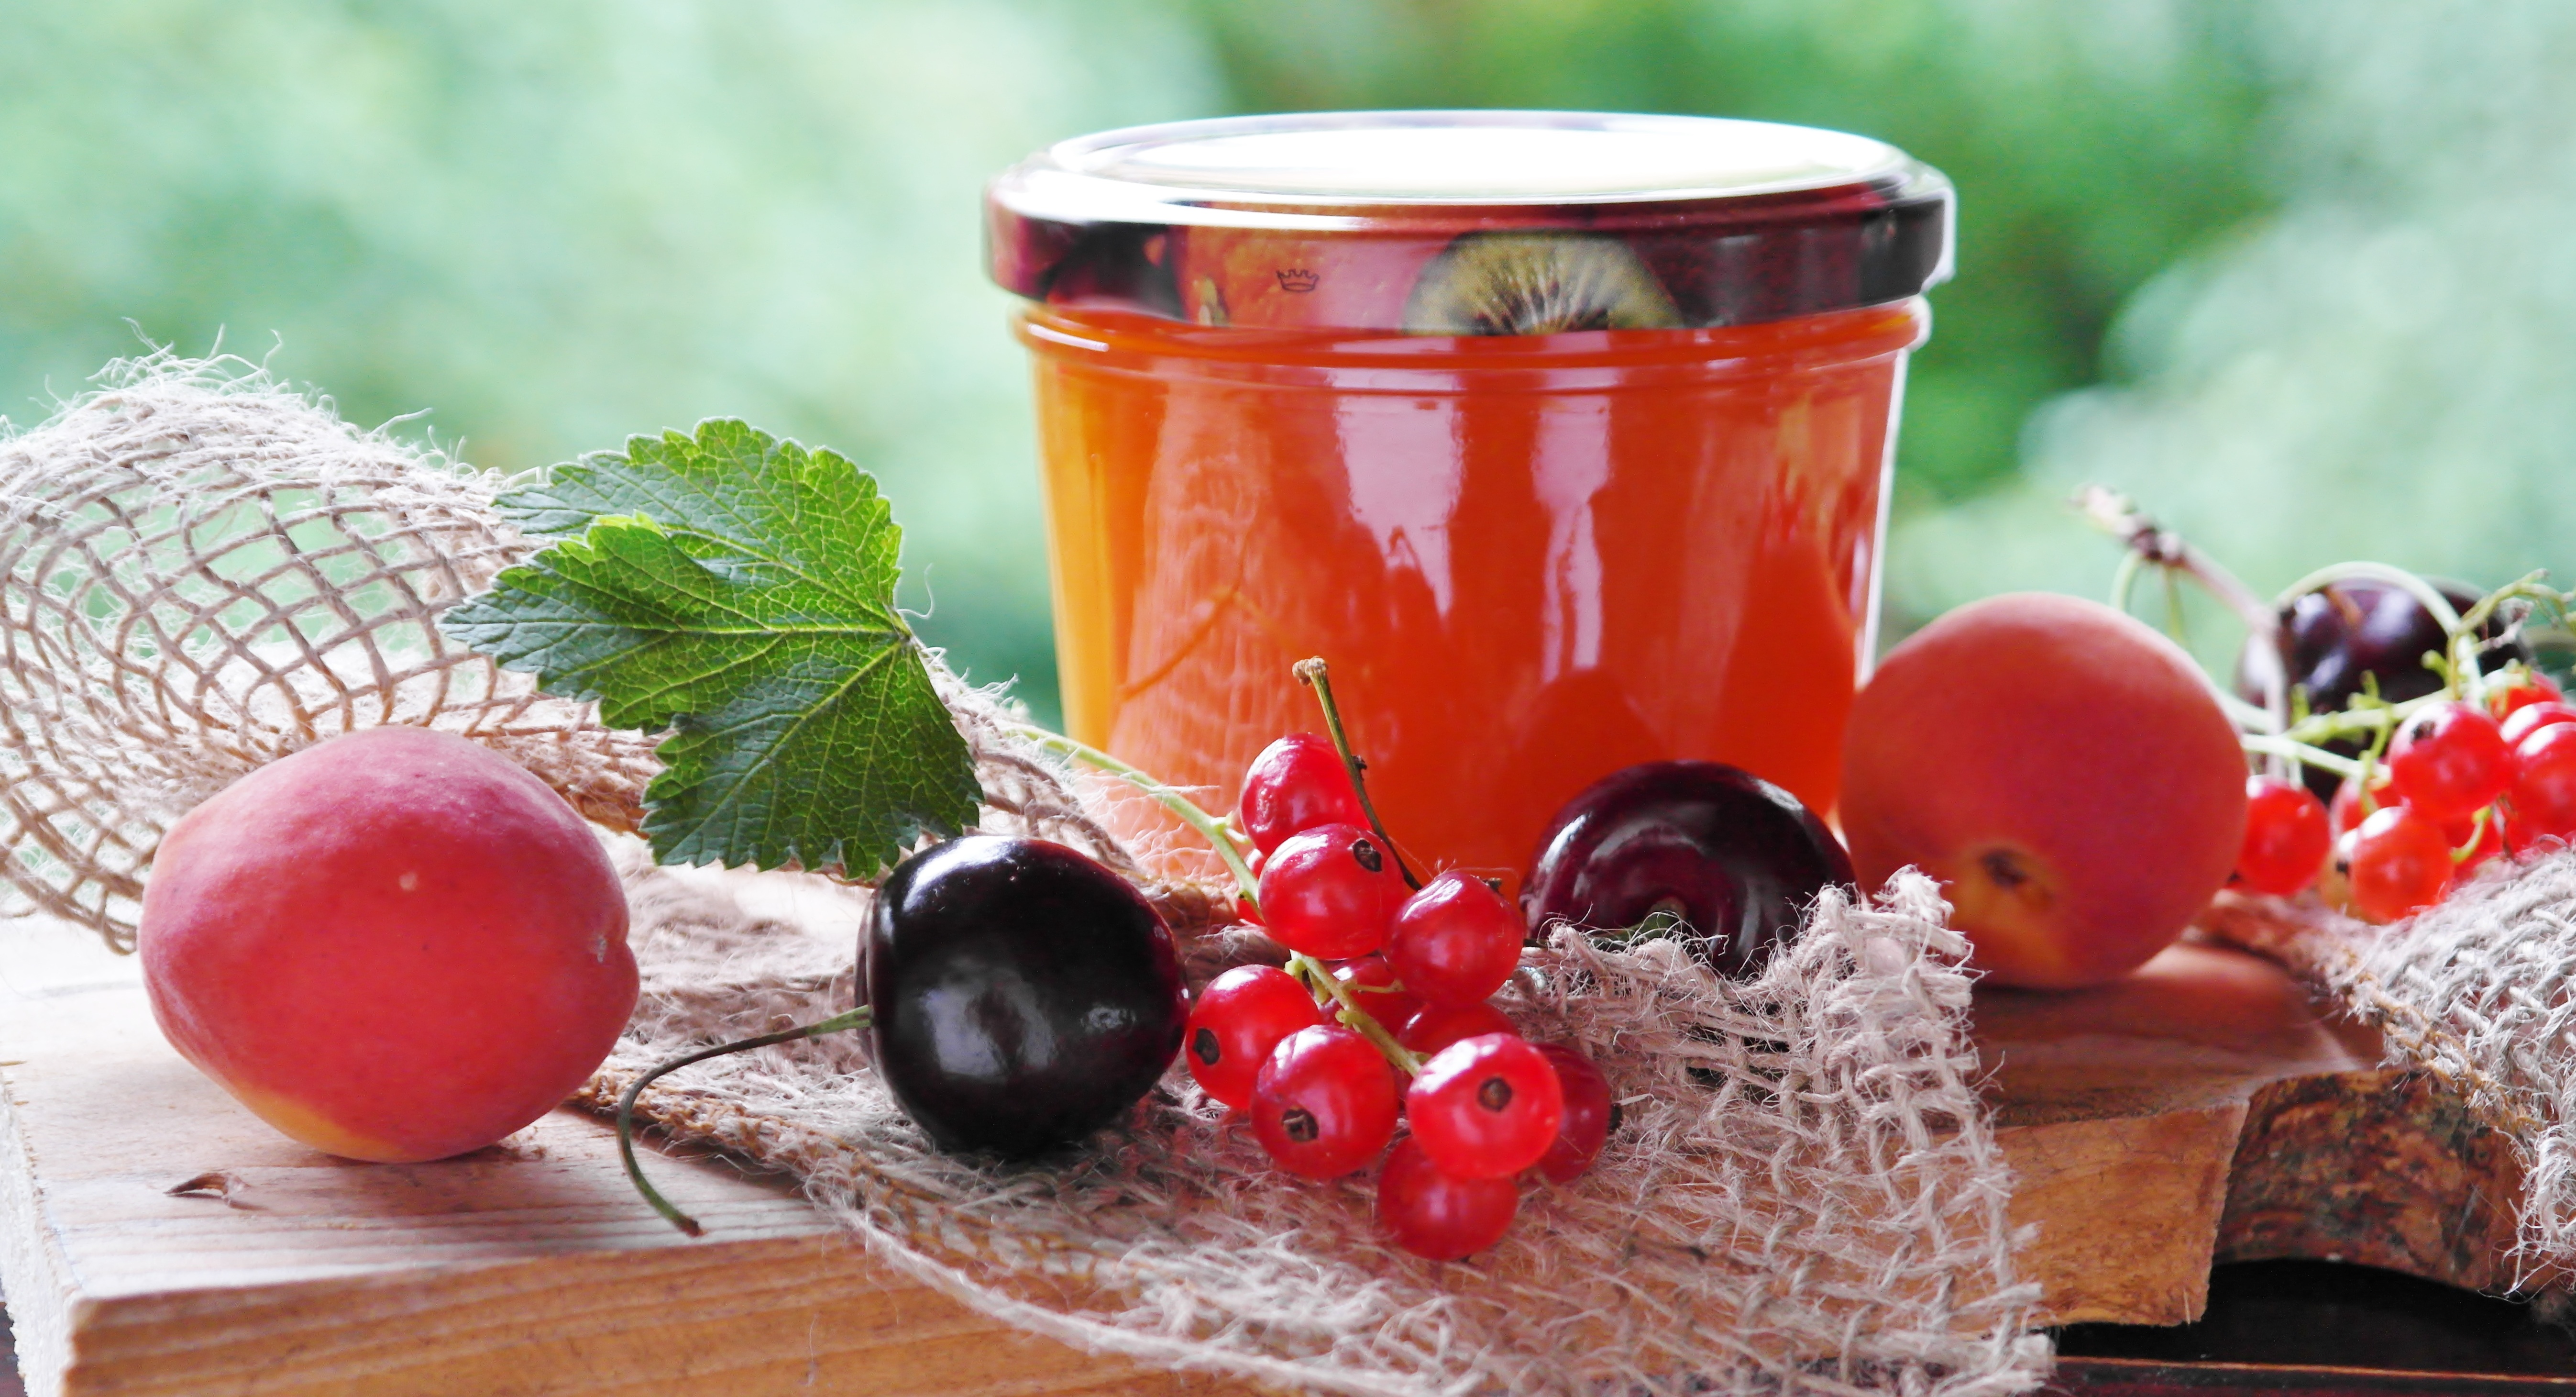
plant, fruit, berry, sweet, food, produce, drink, breakfast, eat, homemade, strawberry, cook, juice, jam, apricot, sugar, glasses, fruits, strawberries, spread, sweetness, preparations, apricots, boil down, natural foods, make a, jam jars, sugared